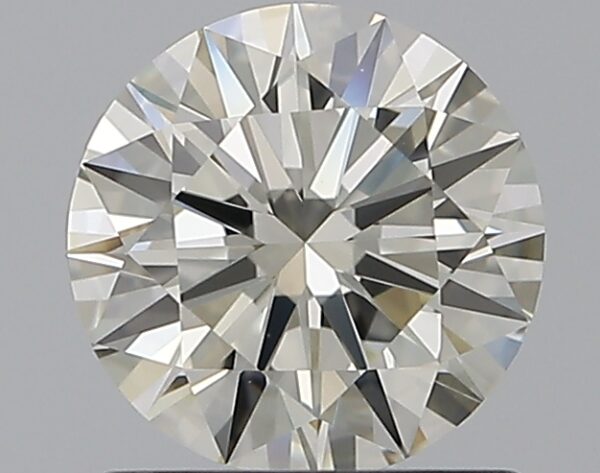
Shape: round
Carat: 0.9
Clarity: VVS1
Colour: L
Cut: EX
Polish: EX
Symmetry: EX
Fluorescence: N
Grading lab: GIA
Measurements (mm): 6.24 x 6.28 x 3.76